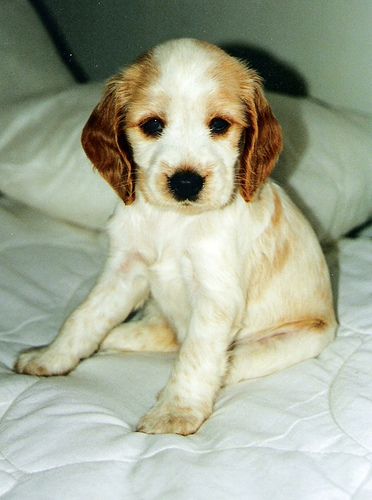
Animal: dog
Breed: english_cocker_spaniel